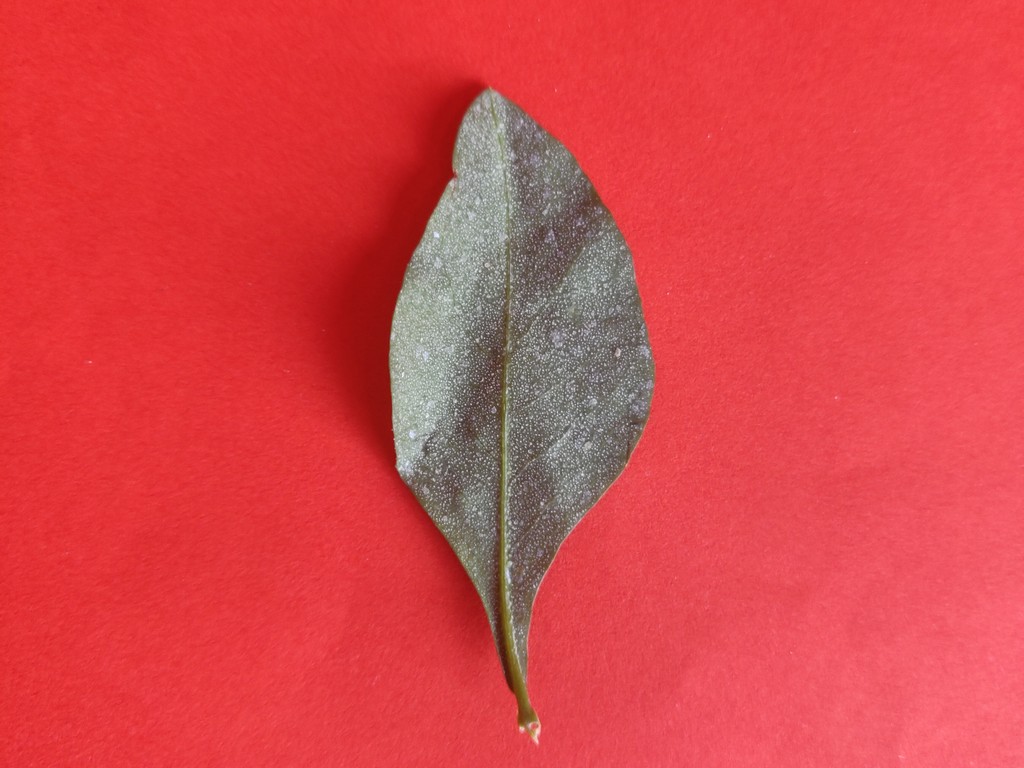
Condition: Healthy
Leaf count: single
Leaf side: back